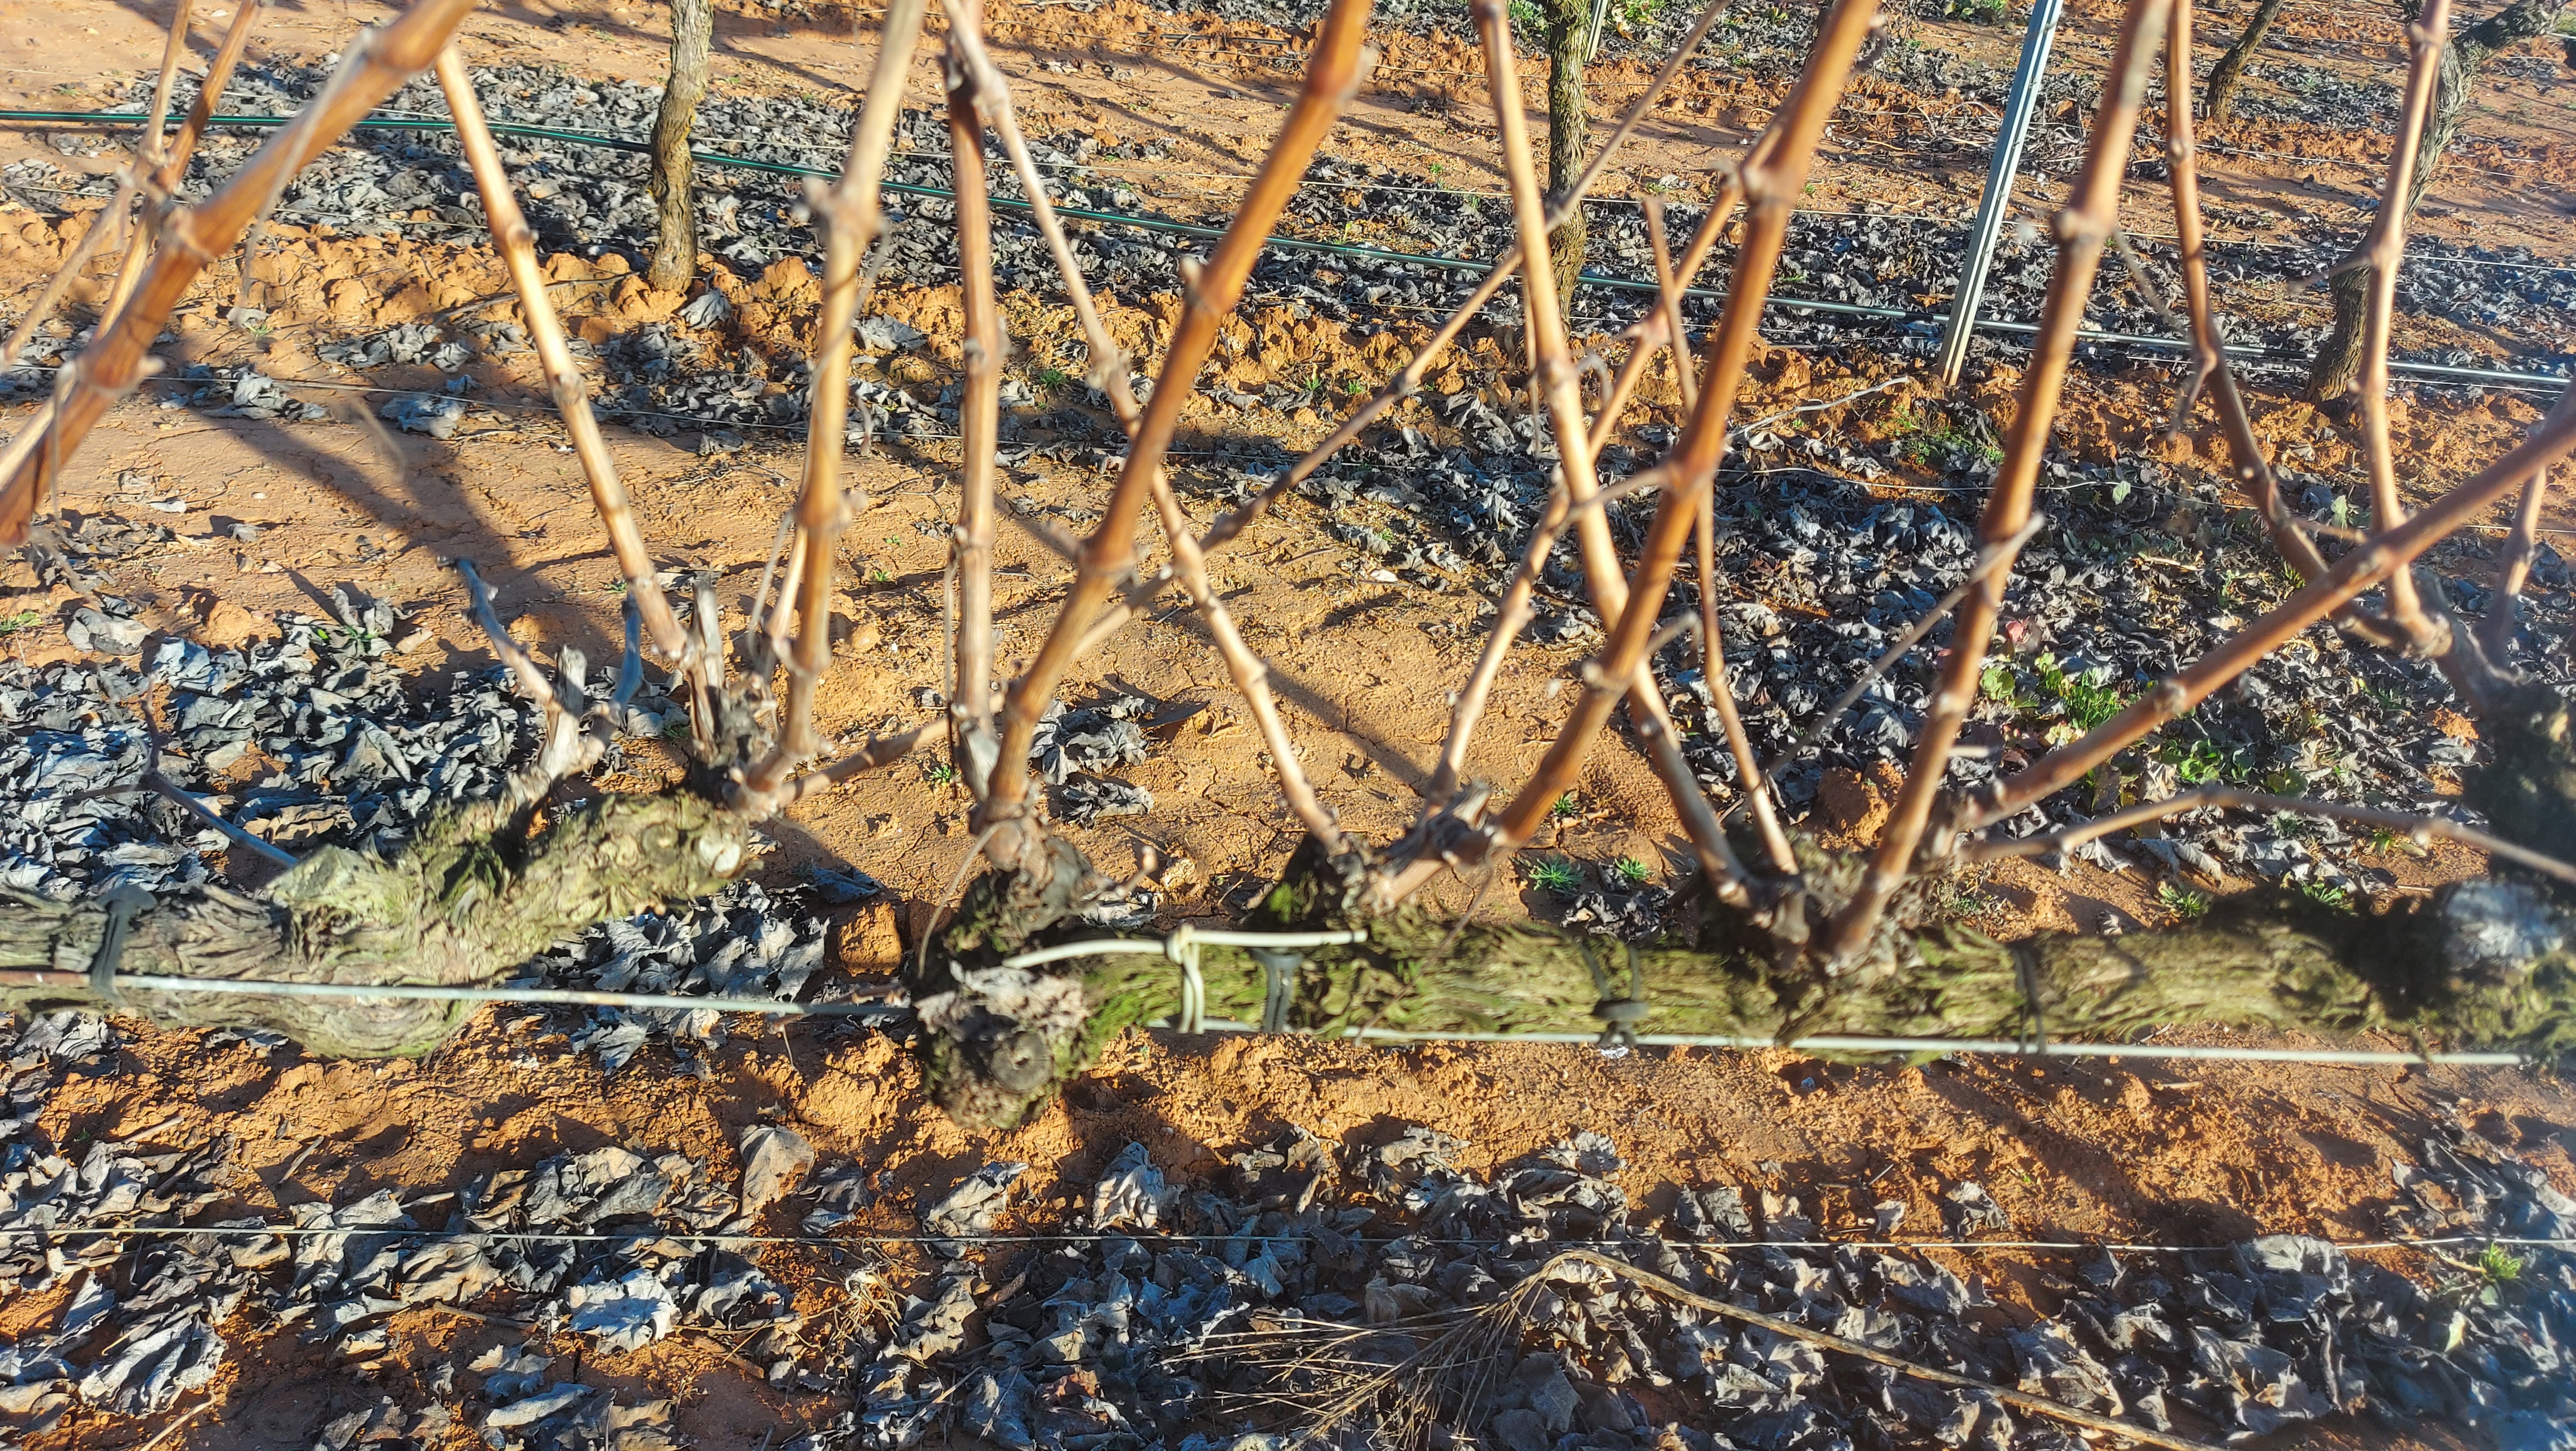
Unpruned shoots: 16
Pruned shoots: 0
Trunks: 2